Günter Nimtz

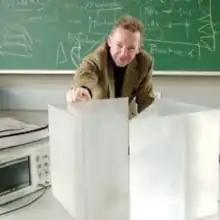
In the Physics lab of the University of Koblenz, 2008

In 1993 Günter Nimtz and Achim Enders invented a novel absorber for electromagnetic anechoic chambers.